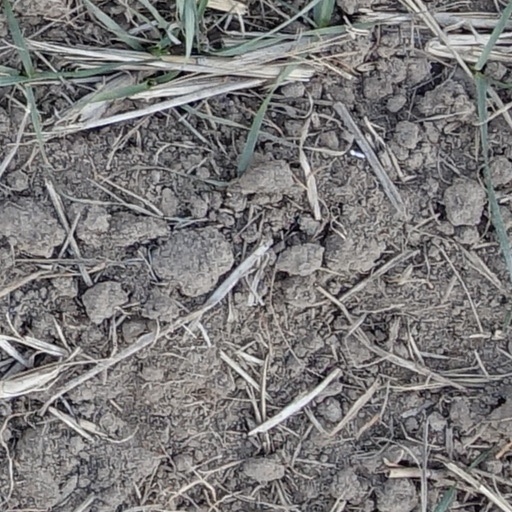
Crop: wheat